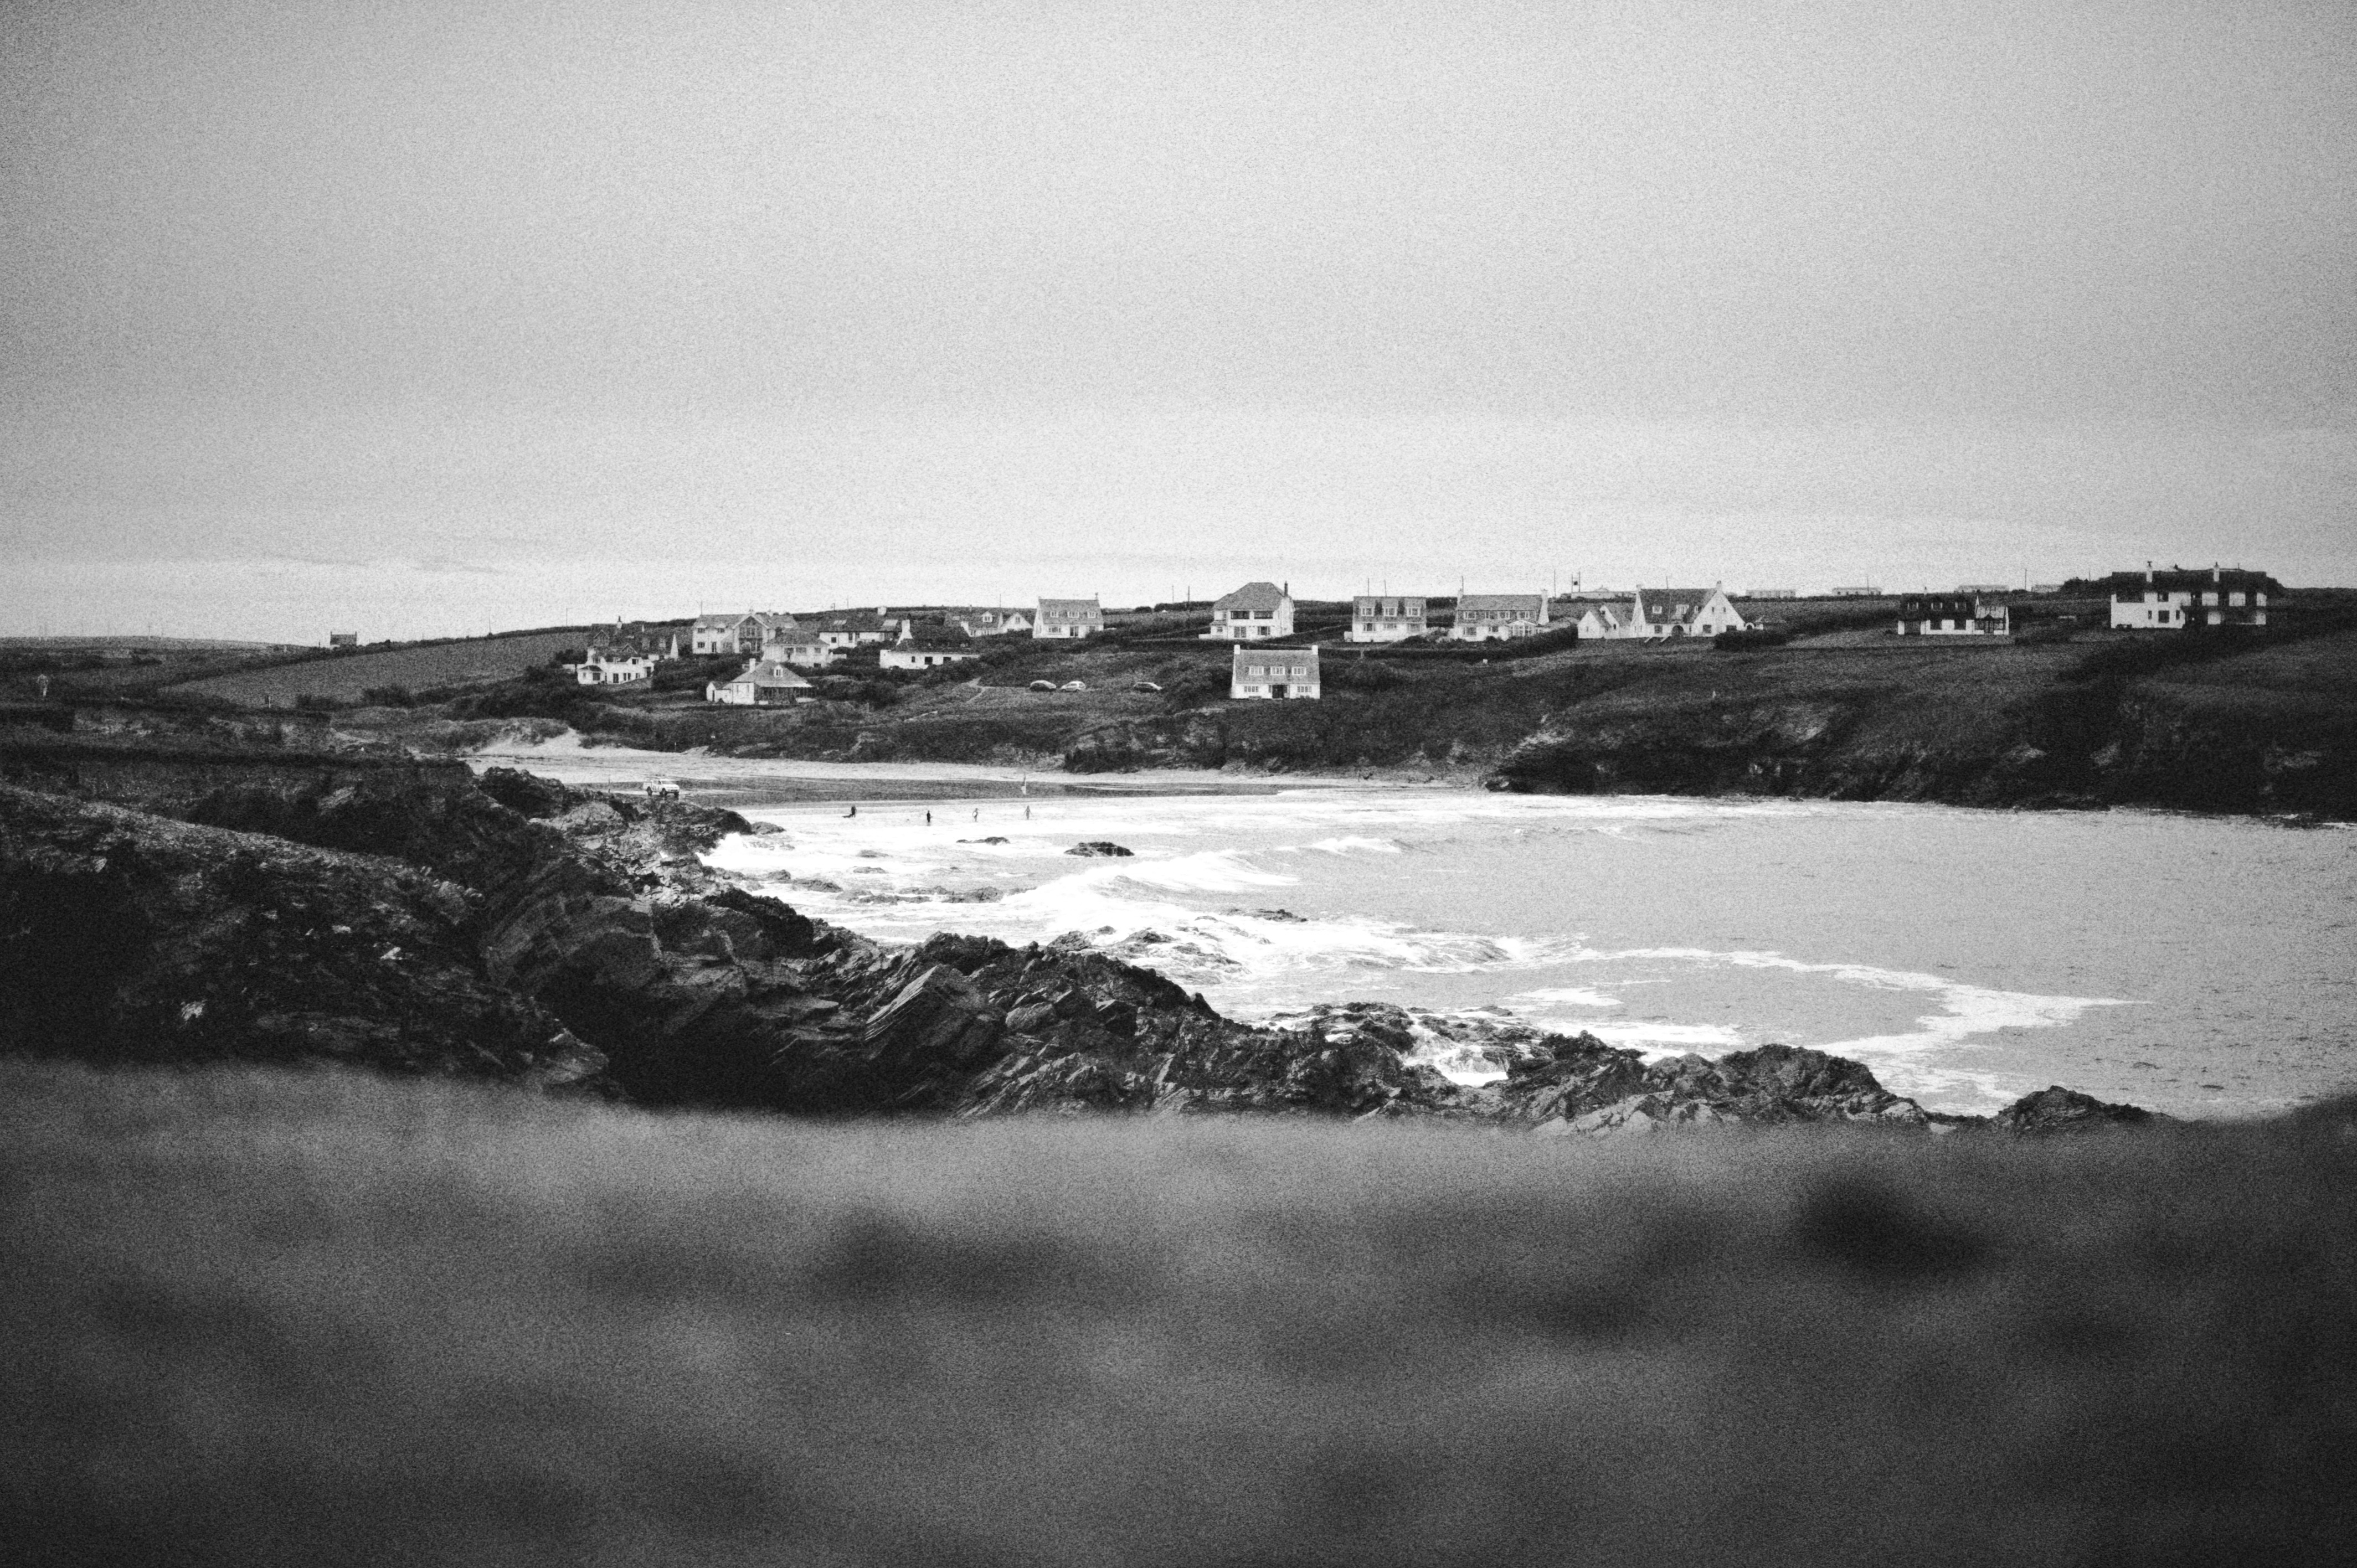
beach, sea, coast, water, nature, sand, rock, ocean, horizon, snow, cloud, black and white, white, photography, morning, shore, wave, view, village, cove, reflection, seascape, bay, island, darkness, black, monochrome, season, rocks, uk, grey, waves, cliffs, houses, dull, traditional, cornwall, monochrome photography, atmospheric phenomenon